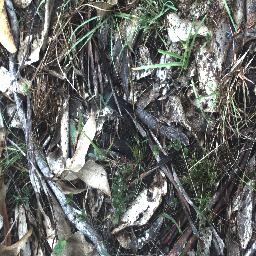
Label: negative